SS Valley Camp

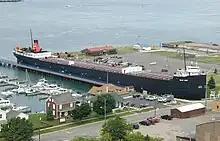
Aerial view of the ship as museum

Purchased by Le Sault de Sainte Marie Historical Sites, Inc., for $10,000, the ship was towed from Wisconsin to Sault Ste. Marie on July 6, 1968, during Sault Ste. Marie's tri-centennial celebration. As a museum ship, "Valley Camp" is listed on the National Register of Historic Places. Visitors are able to explore the ship as well as view exhibits in the cargo hold, which houses hundreds of artifacts, paintings, shipwreck items, models, two lifeboats from the wreck of the , and exhibits of objects related to maritime history.